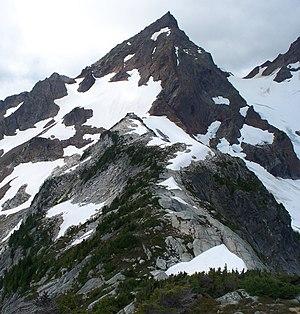
Le pic Foley est un sommet montagneux du chaînon Cheam situé dans le Sud-Ouest de la Colombie-Britannique, au Canada, près de Chilliwack. C'est l'un des sommets les plus orientaux du chaînon, à l'ouest du pic Conway et à l'est du pic Welch. La montagne doit son nom à l'un des partenaires de la société d'ingénierie Foley, Welch et Stewart, qui a construit et exploité la mine Lucky Four Copper située près du sommet. Les sommets à proximité portent également le nom des autres partenaires.